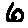
Label: 6